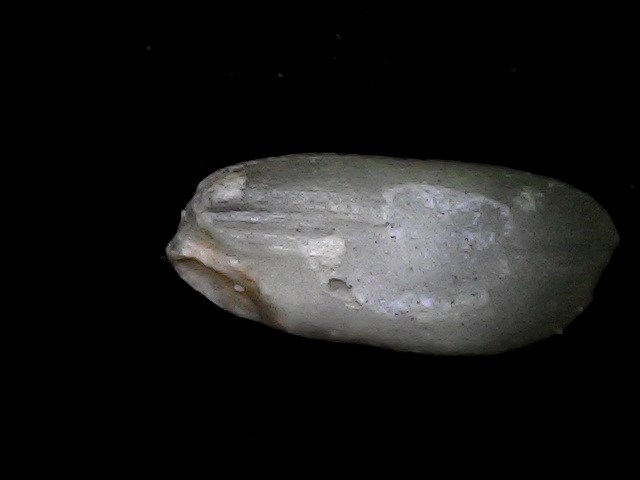
Rice variety: BD33